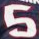
Number: 5